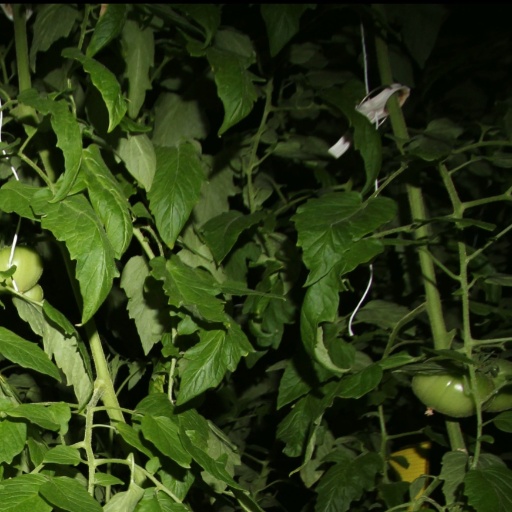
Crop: tomato